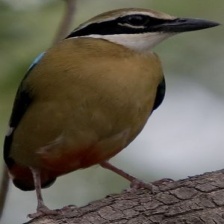
Species: INDIAN PITTA
Scientific name: PITTA BRACHYURA